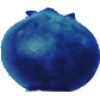
Label: huckleberry